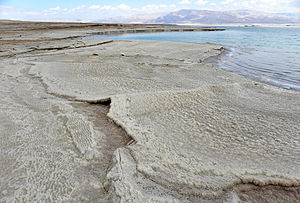
Det Døde Hav / Kemi
Halitaflejringer (og en teepee-struktur) langs Dødehavets vestlige kyst
Dødehavet eller Det døde hav er en saltvandssø, der ligger mellem Jordan i øst og Israel og Vestbredden i vest. Den ligger i Jordandalen og dens centrale biflod er Jordanfloden.